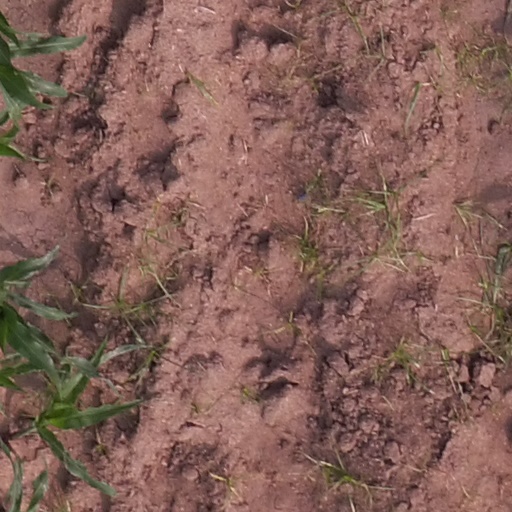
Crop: maize; corn